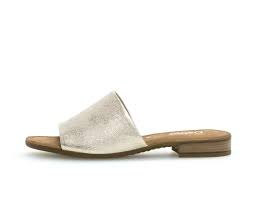
Waste category: shoes